Geneva Marathon

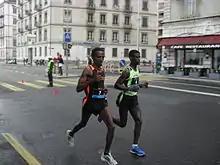
Teshomi Temerate and Germa Tsiga in 2010.

The Harmony Geneva Marathon for UNICEF is an annual marathon running event held in Geneva, Switzerland. It draws about 9,100 participants every May. Apart from the marathon, there is also a half marathon, a Relay Marathon, a 20 km Handbike and wheelchair race, a 10 km race held on the same day, and races exclusively for women (5 km) and children (1 to 5 km) held the day before. A time limit of six hours and a half applies to the main event.